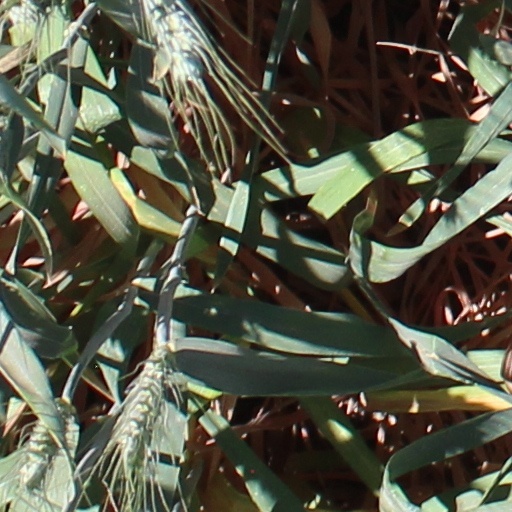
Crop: wheat